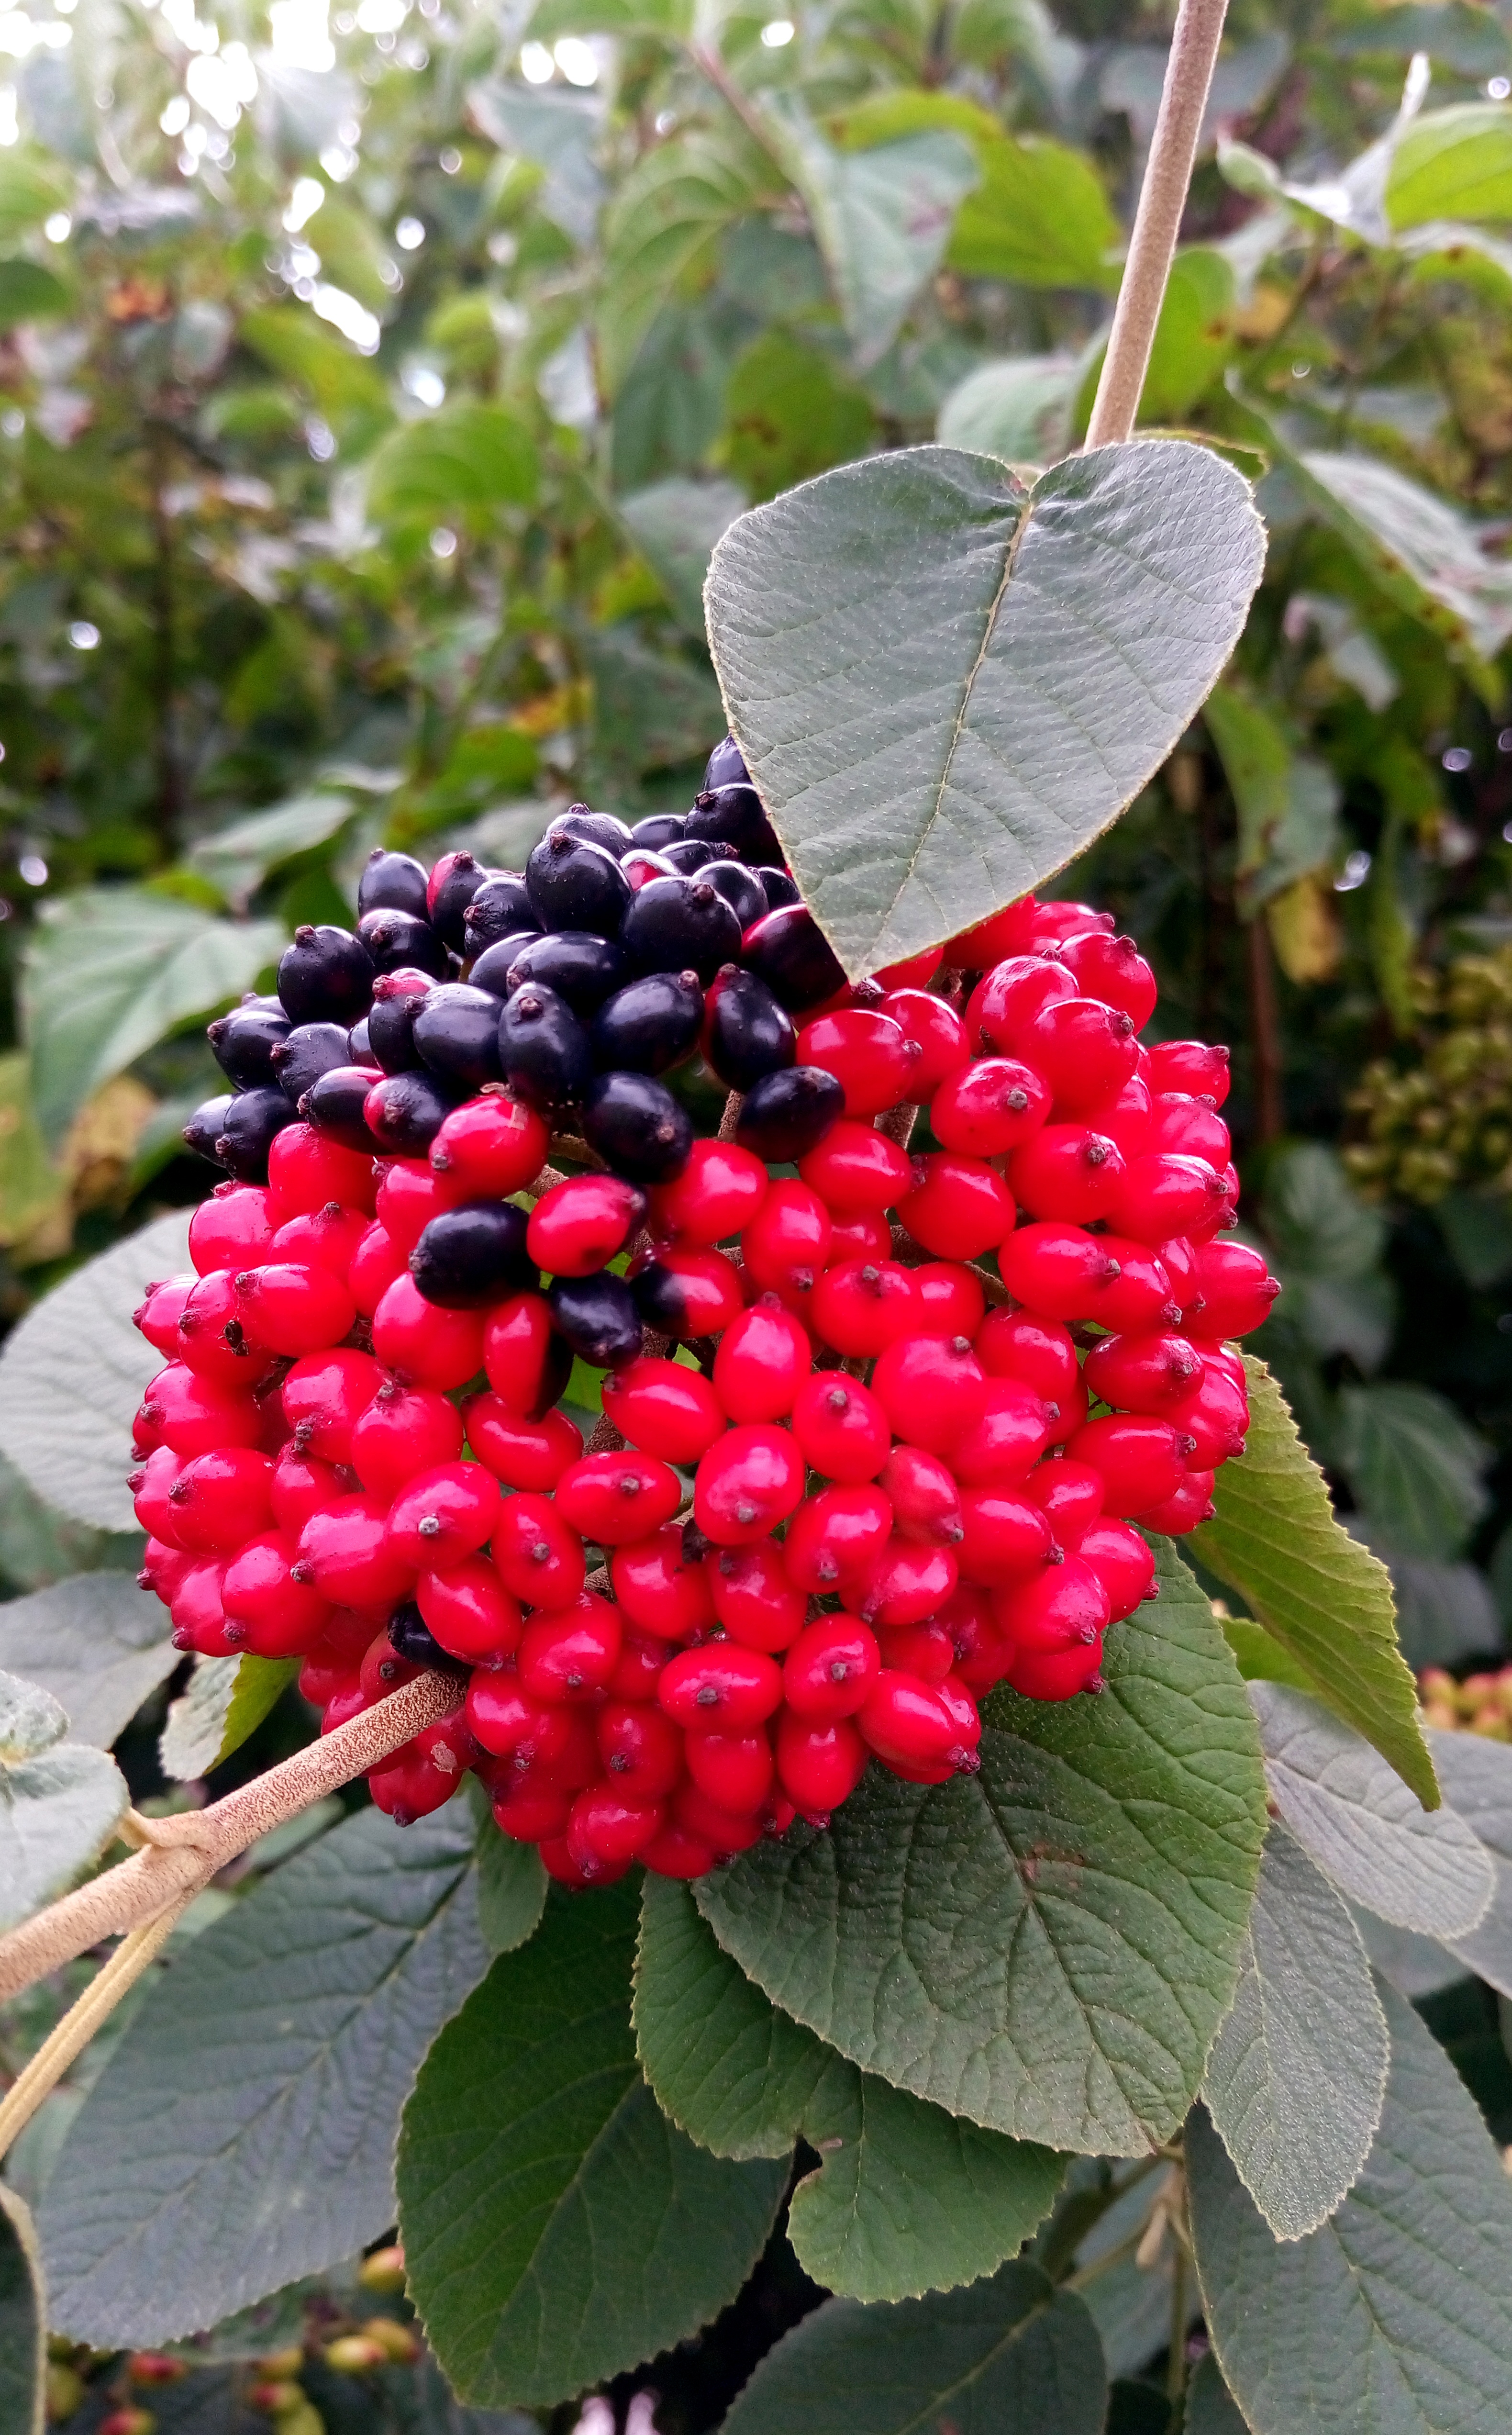
nature, plant, fruit, berry, leaf, flower, summer, wild, foliage, food, red, produce, evergreen, botany, black, flora, berries, shrub, viburnum, rowan, flowering plant, land plant, chinese hawthorn, schisandra, moschatel family, wine raspberry